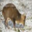
Label: deer